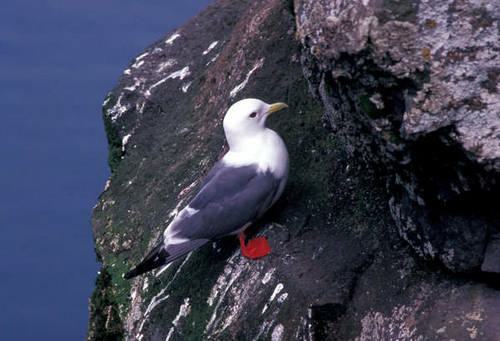
A photo of a red legged kittiwake